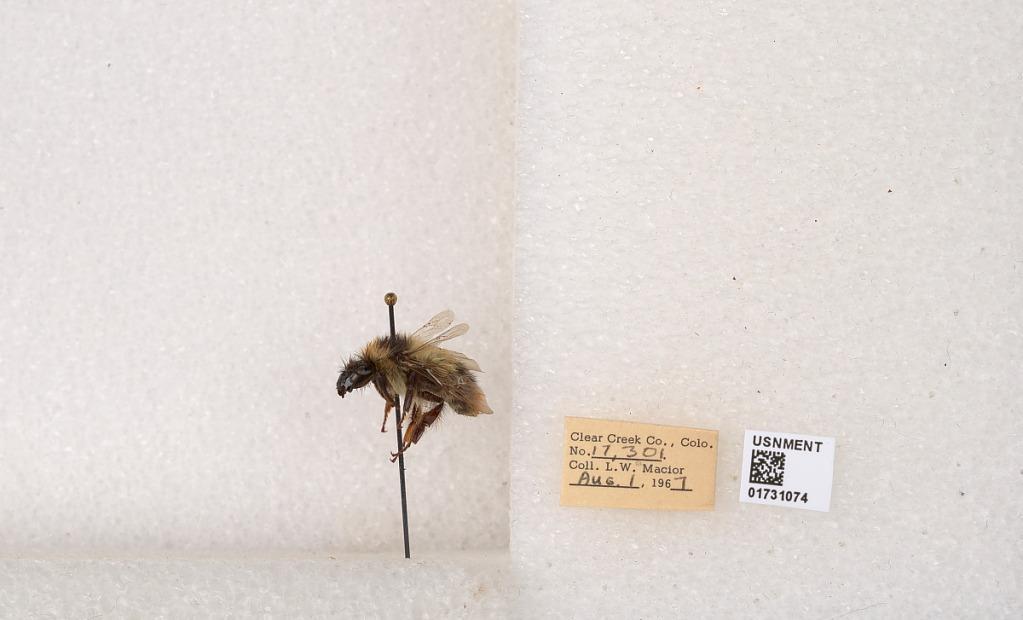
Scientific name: Bombus kirbyellus
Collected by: L. Macior
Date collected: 1967-8-1
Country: United States
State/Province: Colorado
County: Clear Creek
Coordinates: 39.6891, -105.644